Ellen Ternan

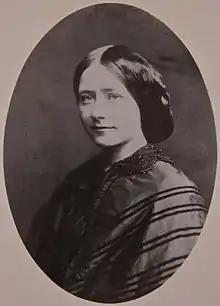
Ternan at age 19 in 1858

Ellen Lawless Ternan (3 March 1839 – 25 April 1914), also known as Nelly Ternan or Nelly Wharton-Robinson, was an English actress known for her relationship with the older Charles Dickens.